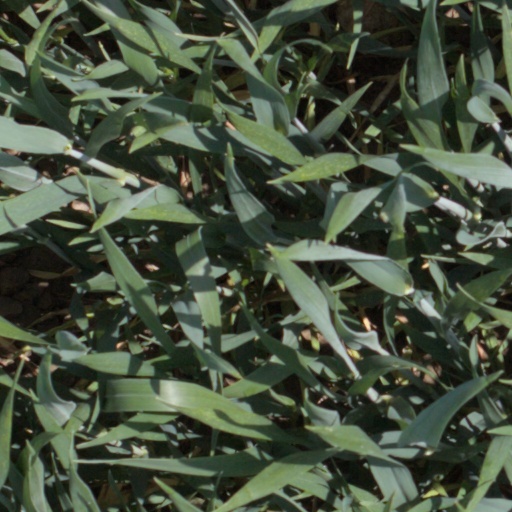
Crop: wheat